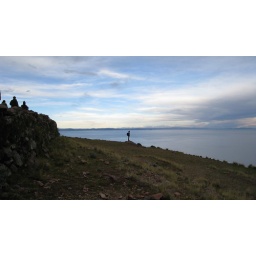
The great view from the top of the hill over the lake &amp;quot;Titicaca&amp;quot;